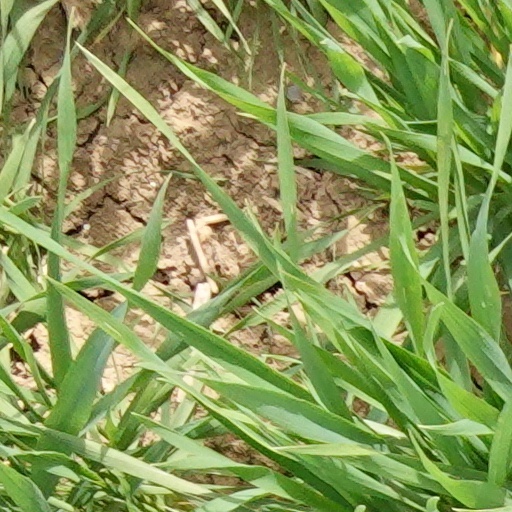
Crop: wheat